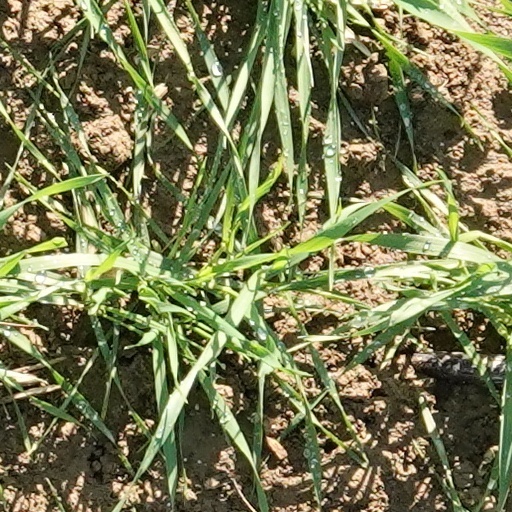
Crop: wheat